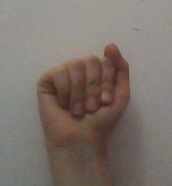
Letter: saad